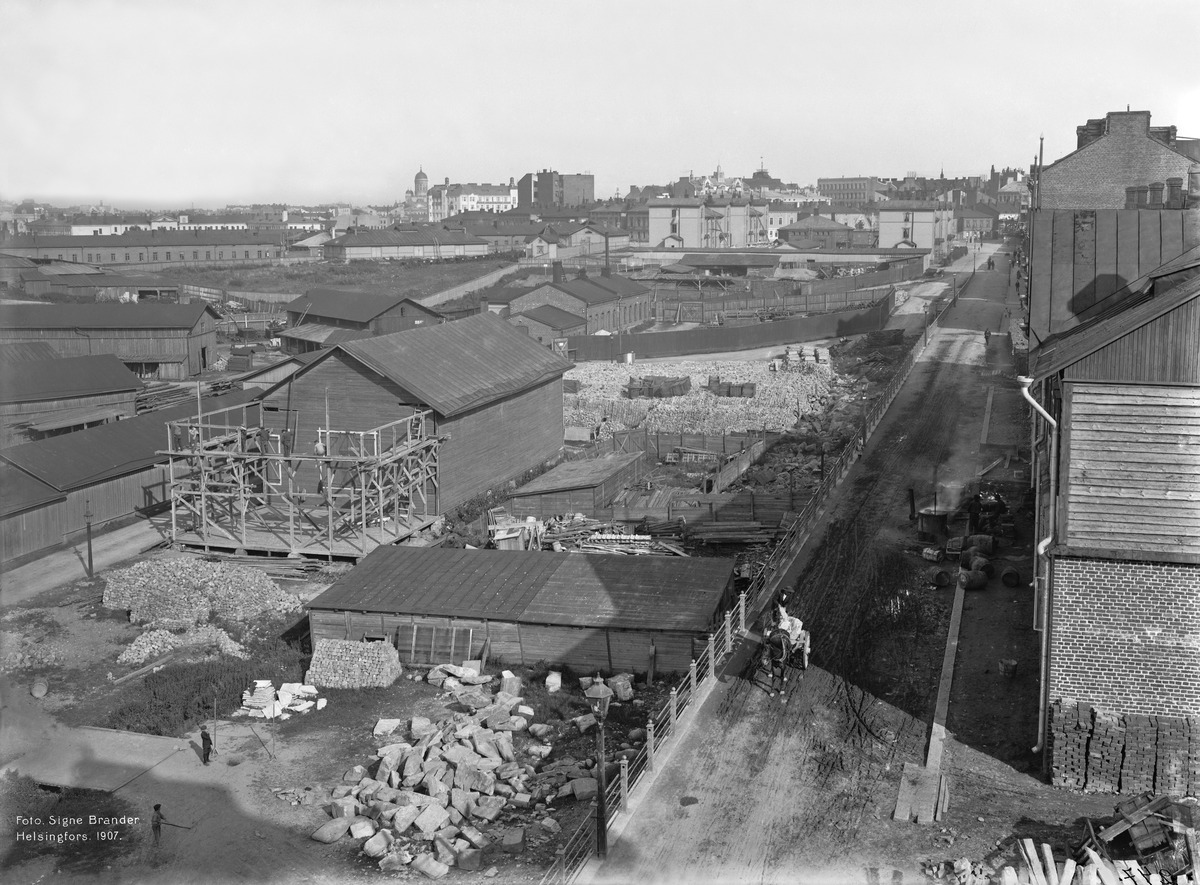
Malminkatu 5, Kuvattu Malminkatu 40:stä itään
sisällön kuvaus: Malminkatu 5, Kuvattu Malminkatu 40:stä itään.Helsingin kaupungin rakennusviraston Kampinmalmin materiaalivarasto. Taustalla vasemmalla Turun kasarmin rakennuksia. mustavalkoinen
Kuvaaja: Brander, Signe, valokuvaaja
Ajankohta: kuvausaika 1907
Paikka: Suomi, Uusimaa, Helsinki, Kamppi Helsinki, Malminkatu 5
Aiheet: Helsingin kaupunki. Rakennusvirasto, varastot, kasarmit